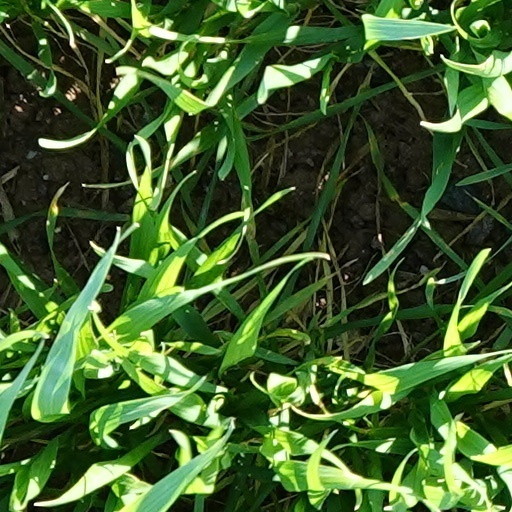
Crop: wheat